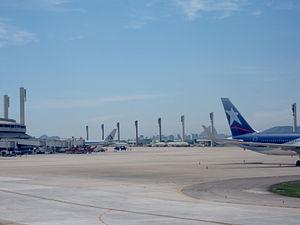
Vue sur l'aéroport international de Rio de Janeiro-Galeão en décembre 2011.